This Groove

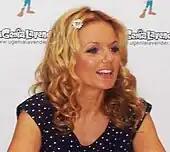
In the United Kingdom, "This Groove"/"Let Your Head Go" became the highest-charting single by a Spice Girls member since Geri Halliwell's "It's Raining Men" (2001)

"This Groove" received positive reviews from music critics. Jon O'Brien from "Billboard" called it one of Beckham's "finest solo moments" which "briefly suggested that partnering with producer Damon Dash may not have been such an incongruous choice after all"; he also noted that it was "also one of the few times that Beckham looked and sounded entirely at ease going it alone". David Sinclair in the book "" described the track as a "cool, somewhat smutty R&B number". Heart staff pointed out that it was a "slick R&B slow-jam", while "The Independent"s Andy White saw it as "dreamy". "Music Week" staff described both "This Groove" and "Let Your Head Go" as "inoffensive pop/dance/R&B hybrids, treated to an ultra-sleek production that makes the most of her vocal proficiency."